ETOPS

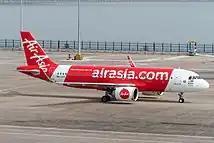
An AirAsia A320neo with the newer EDTO designation.

The original 1985 regulations allowed an airliner to have ETOPS-120 rating on entry into service. ETOPS-180 was only possible after one year of trouble-free 120-minute ETOPS experience. In 1990 Boeing convinced the FAA that it could deliver an airliner with ETOPS-180 on its entry into service. This process was called Early ETOPS. The Boeing 777 was the first aircraft to be introduced with an ETOPS rating of 180 minutes.